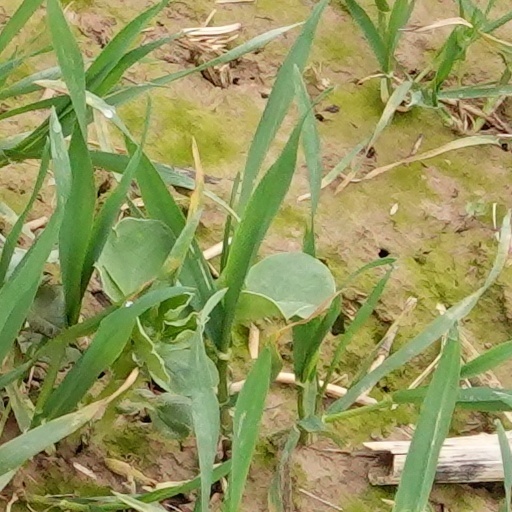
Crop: wheat